Transports en commun lyonnais

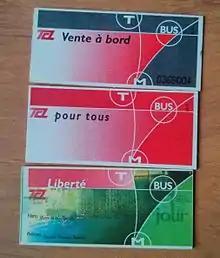
Some types of TCL tickets

There are multiple types of tickets, with different validity durations. There are also different tarifications regarding the age of the passenger.